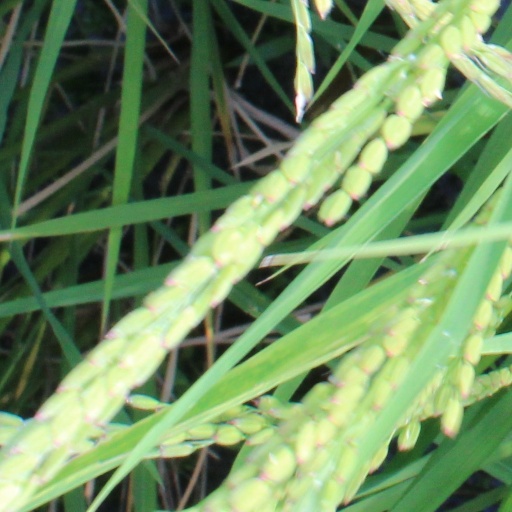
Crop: rice